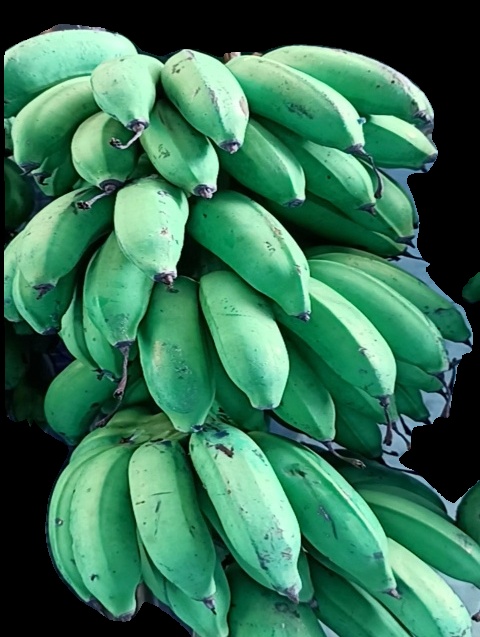
Variety: rasbale
Grade: grade2